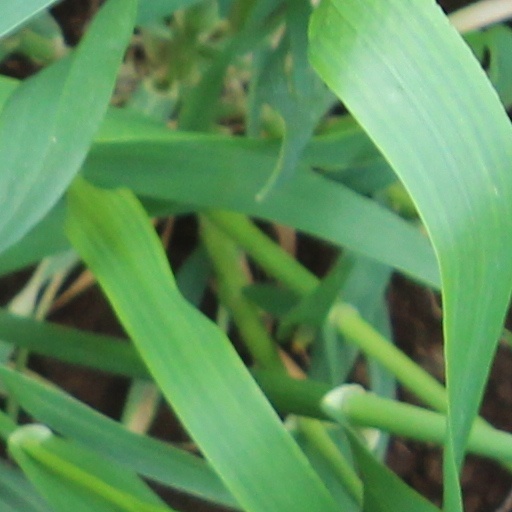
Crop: wheat